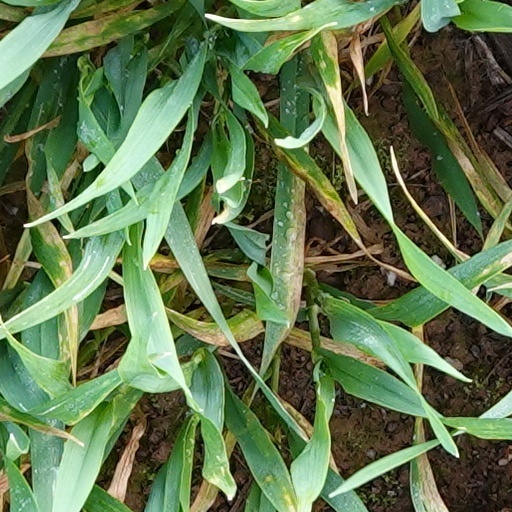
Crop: wheat